CMLL 81st Anniversary Show

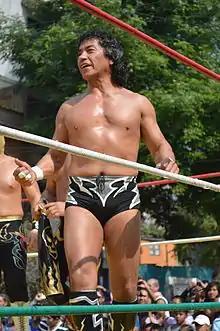
Negro Casas half of defending CMLL World Tag Team Champions.

One of the main storylines of 2014 for CMLL was the emergence of "Los Ingobernables" ("The Ungovernable" or "The Unruly") as a team, a storyline that had driven the main event of CMLL's two previous major shows "Juicio Final" and "Homenaje a Dos Leyendas". The storyline stretched back into 2013 where the "rudo" Negro Casas began a rivalry with the "tecnico" Rush, a "tecnico" that worked a rougher, harder style and often experienced that the fans would boo him during his matches. By the end of 2013 the storyline began to also include Shocker, who turned "rudo" and sided with Casas in the feud. The storyline evolved over time and Rush, Casa and Shocker all agreed to a three-way match under "Lucha de Apuestas" ("Bet match") rules where the loser would be shaved bald. Later on Negro Casas dropped out of the match, declaring that he would rather face the winner and let Rush and Shocker fight each other at the 2014 "Homenaje a Dos Leyendas" show. Rush defeated Shocker, forcing Shocker to be shaved bald after the event and immediately set his sights on Negro Casas. While Rush had displayed less of a "tecnico" attitude during his matches against especially Shocker and Casas he never turned "rudo" as such. Following the "Homenaje" show Rush began teaming more and more with La Sombra, who was also displaying a more "rudo" attitude, announcing themselves as ""técnicos diferentes"" ("A different kind of good guy"). Soon after they were joined by La Máscara, to become a trio known as "Los Indeseables" ("The Undesirables"), later renamed "Ingobernables" ("Ungovernables"). Rush and La Máscara held the CMLL World Tag Team Championship at the time of the "Ingorbernables" creation, but would later lose the title to Negro Casas and Shocker. Following the title loss the focal point became a "Luchas de Apuestas" match between Rush and Negro Casas that was the main event of the 2014 "Juicio Final" show, a match that Rush won by underhanded means, forcing Negro Casas to be shaved bald. Following "Juicio Final" "Los Ingorbernables" became positioned to challenge "La Peste Negra" (Casas, El Felino and Mr. Niebla) for the Mexican National Trios Championship, but on September 6, 2014 CMLL announced that Rush and La Mascara would challenge Negro Casas and Shocker for the CMLL World Tag Team Championship as part of the 81st Anniversary show.